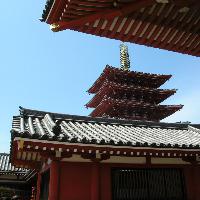
Weather: sun or clear